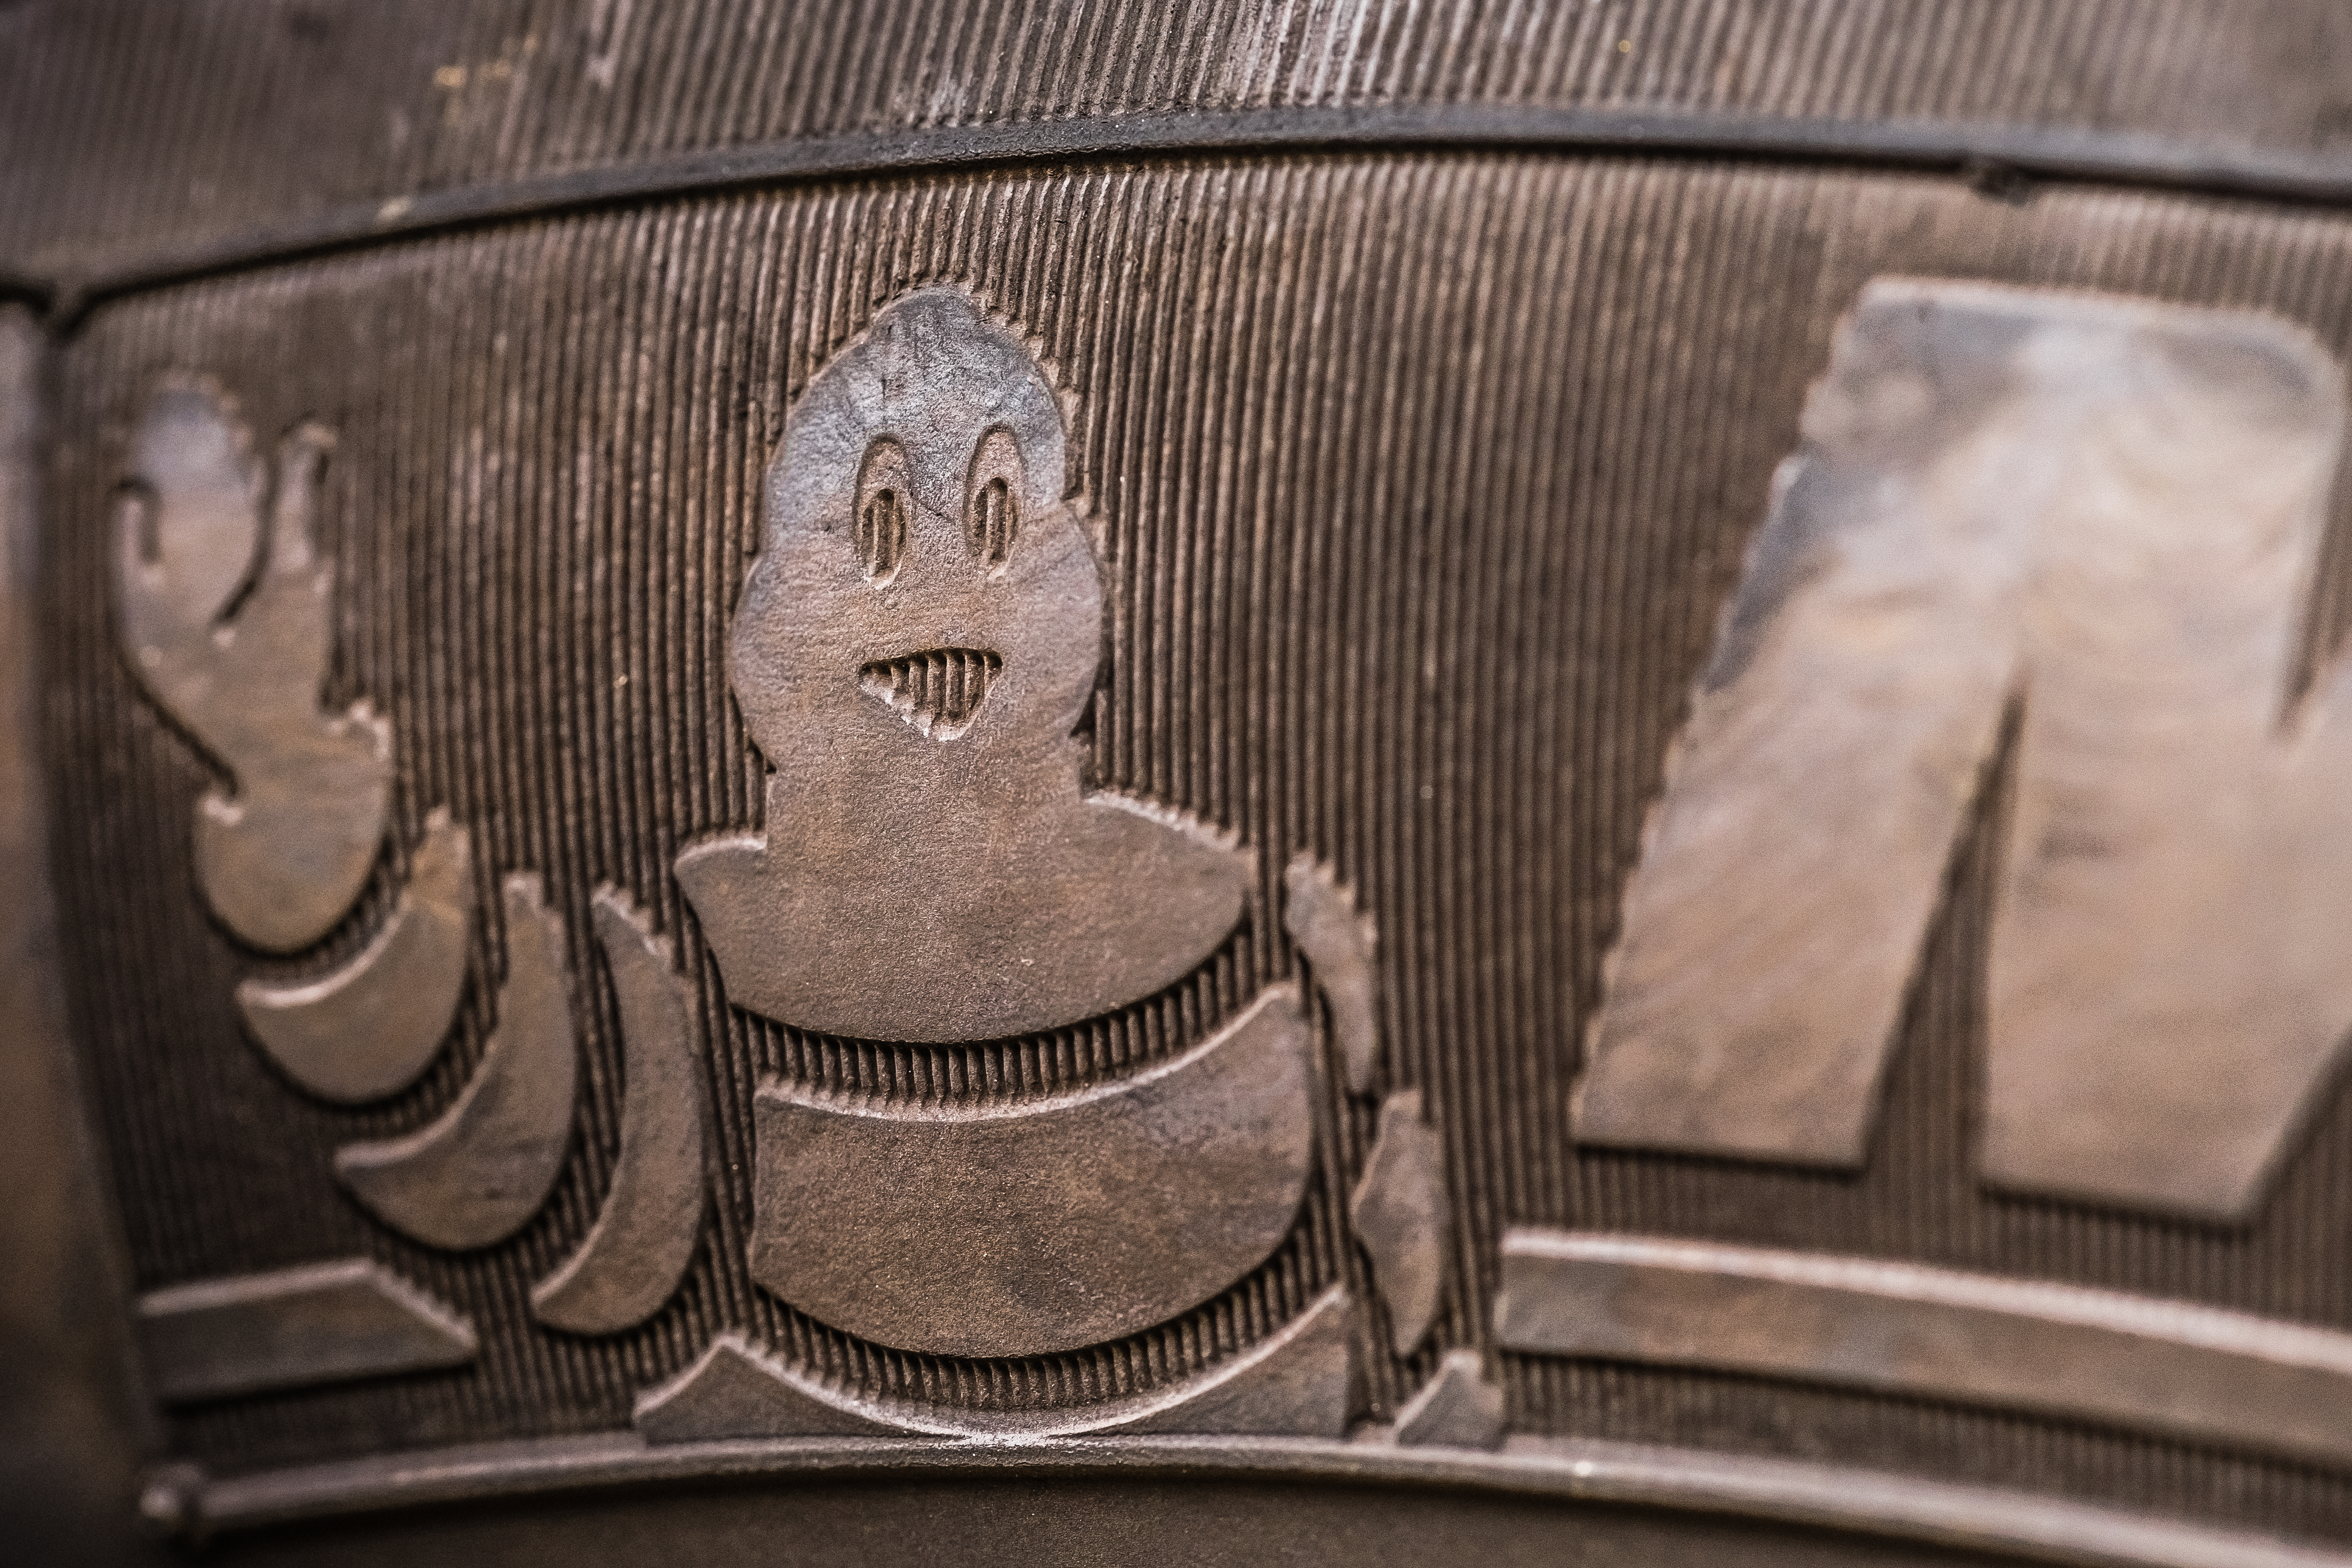
tire, carving, macromondays, hmm, ilce7, 272e, tamron90mmf28macro, bibendum, michelintire, michelinman